Independent Movement of Absolute Renovation

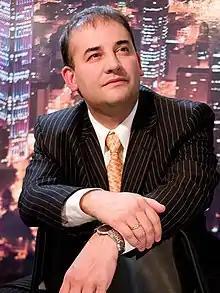
Carlos Alberto Baena, Chairman of the MIRA party

The MIRA party was created on 2 March 2000 by Carlos Alberto Baena and Alexandra Moreno Piraquive, being elected as party Chairman and Vice chairwoman, respectively. On 20 June of the same year, they requested legal recognition of the party by the National Electoral Council of Colombia, which they obtained on 26 July under the name "Independent Movement of Absolute Renovation".